List of Icelandic desserts

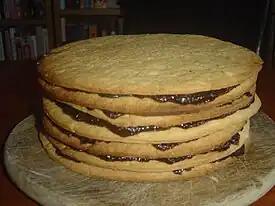
Vínarterta, an Icelandic layer cake featuring plums and cream

This is a list of notable Icelandic sweets and desserts. The cuisine of Iceland refers to food preparation originating from Iceland or having played a great historic part in Icelandic cuisine. Iceland also shares many dishes and influences with surrounding Scandinavian countries, such as Norway, Sweden, and Denmark.